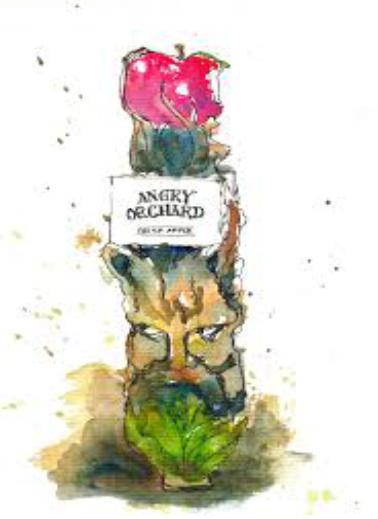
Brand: Angry Orchard
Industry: Food